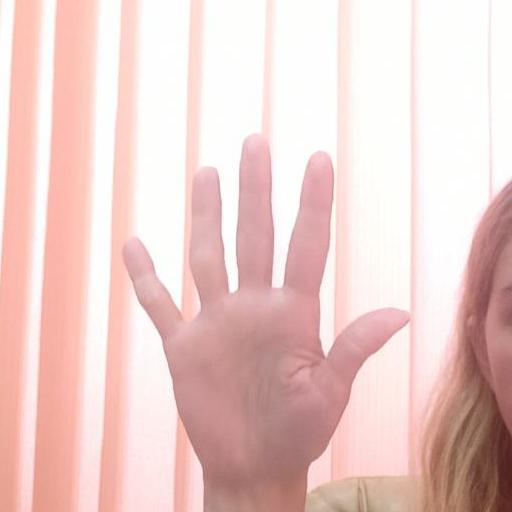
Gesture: palm